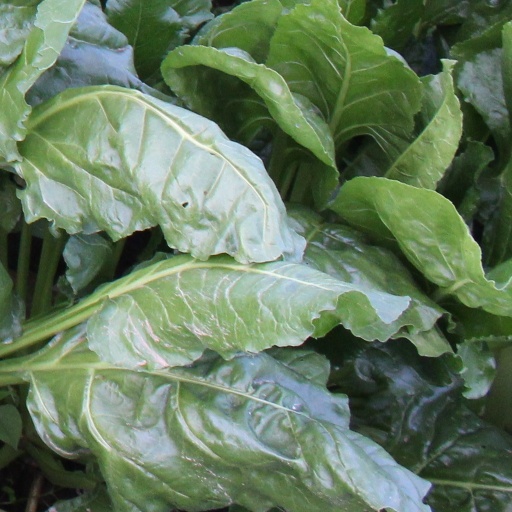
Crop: sugar beet